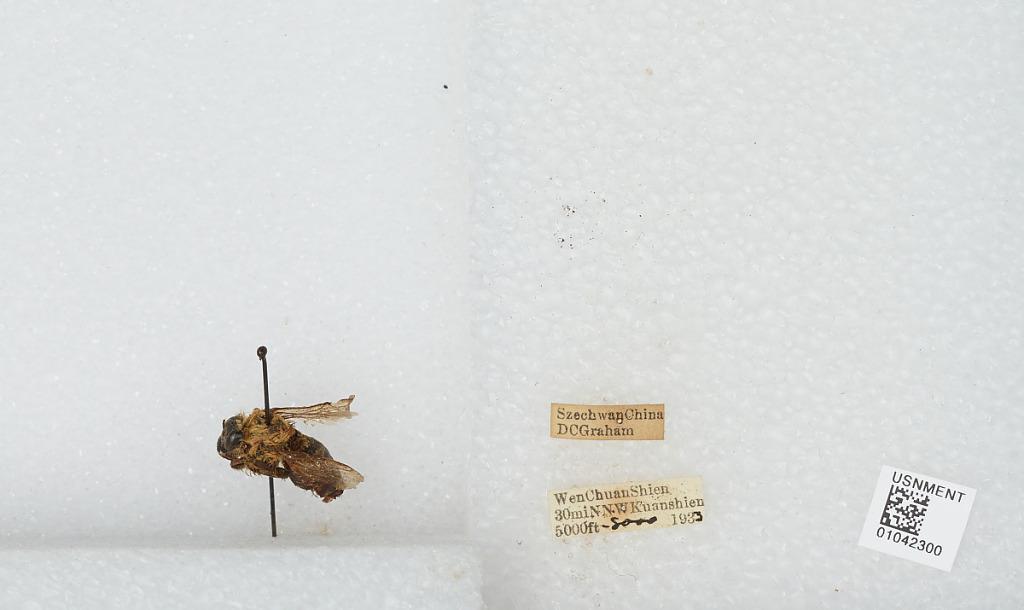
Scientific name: Bombus sp.
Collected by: D. Graham
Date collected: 1933--
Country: China
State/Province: Sichuan
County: Wenchuan Xian
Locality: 30mi NNW Kuanshien